Murray Hill Summer Home District

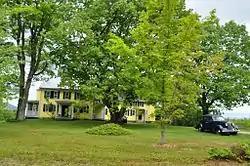

The Murray Hill Summer Home District is a collection of farmhouses and related buildings on Murray Hill Road, a rural road in Hill, New Hampshire. The area is distinctive as a cohesive collection of rural properties that were adapted for use as summer estates between 1873 and 1937, the start date representing an early transition from agricultural to tourist use of such properties in the state. The district has eight farmhouses that were adapted, and two Shingle style houses, as well as one 19th-century district schoolhouse that has been repurposed as a meeting space. All are located on Murray Hill Road between Cass Mill Road and Lynch (Dickerson Hill) Road. The district was listed on the National Register of Historic Places in 1988.